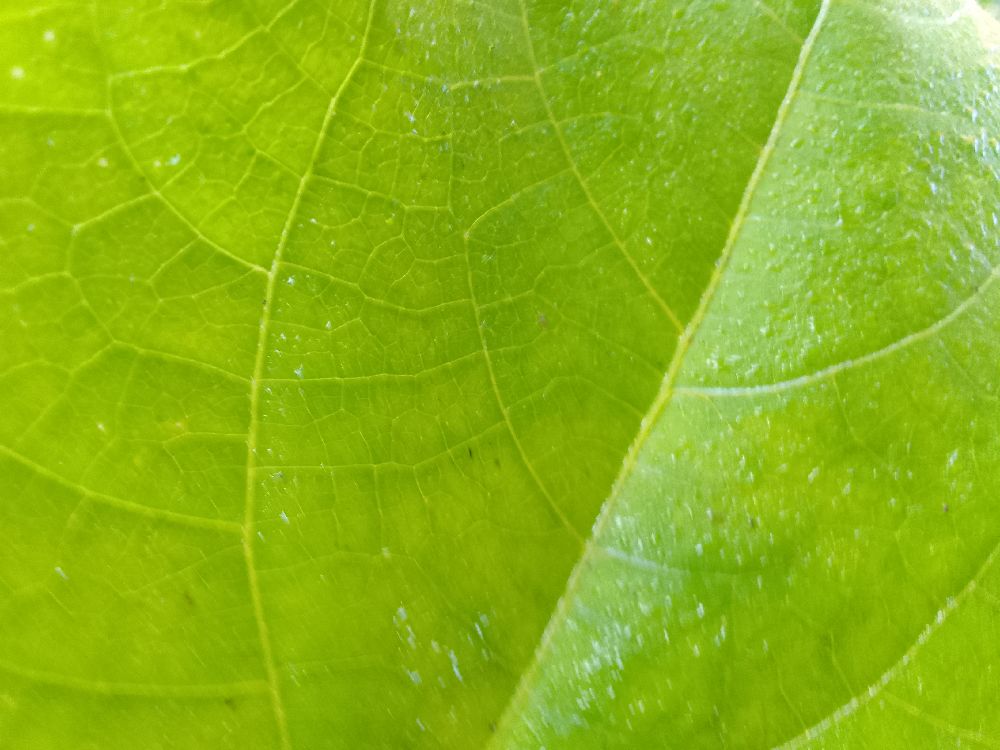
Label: healthy